Riverport, Nova Scotia

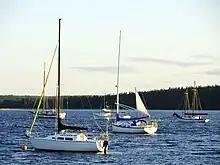
Creaser's Cove

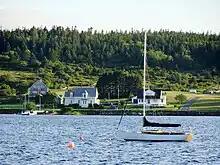
Ritcey's Cove

Unique to the area is the Riverport Electric Light Commission (RELC). In 1920, the RELC became the first municipally incorporated electric utility in Nova Scotia. Today the independent RELC is still the first of six power utilities independent of Nova Scotia Power, a subsidiary of Emera Incorporated, who co-operate in the Municipal Electric Utilities of Nova Scotia Cooperative Limited. A seventh community, Kentville, Nova Scotia, had sold its utility to NSPI at approximately the same time that MEUNSCL was formed, in 1997–98.